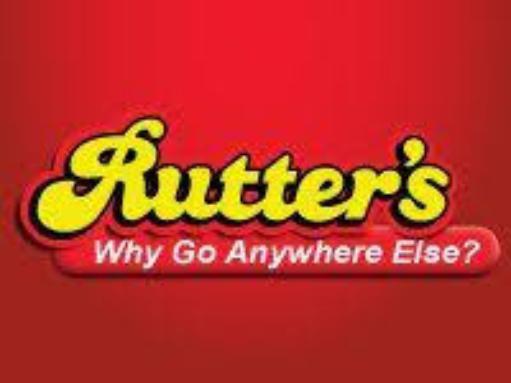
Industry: Food